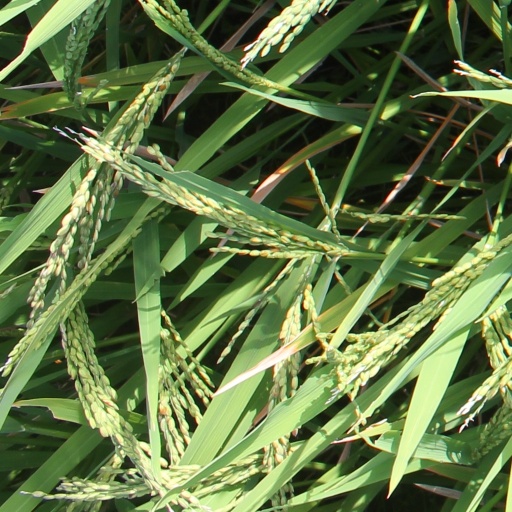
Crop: rice